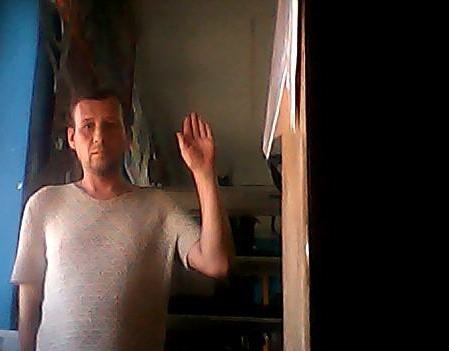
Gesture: stop